Spalding War Memorial

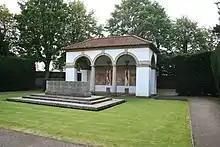
The pavilion and Stone of Remembrance

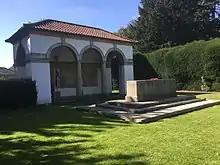
The pavilion and Stone of Remembrance

Spalding's war memorial comprises a brick-built pavilion structure with hipped roof of red pantiles and floored with red bricks in a herringbone pattern. The side of the pavilion facing the pool has three Tuscan stone arches, with another Tuscan arch opening on each sidewall. The solid rear wall bears two painted stone flagsthe Union Flag to the left and the White Ensign to the rightand three panels on which are inscribed the names of more than two hundred servicemen from Spalding who died in the First World War. The central panel bears the dedication: "IN LOVE AND HONOUR OF THOSE WHO GAVE THEIR LIVES FOR THEIR COUNTRY IN THE YEARS OF WAR MCMXIVMCMXIX / THIS MEMORIAL IS RAISED IN THEIR HOME BY THE MEN AND WOMEN OF SPALDING". The frieze inside the pavilion contains a further inscription: "ETERNAL REST GRANT TO THEM O LORD AND LET LIGHT PERPETUAL SHINE UPON THEM". A separate stone is dedicated to Francis McLaren and inscribed "THIS STONE COMMEMORATES FRANCIS WALTER STAFFORD McLAREN MEMBER OF PARLIAMENT FOR THE SPALDING DIVISION 1910–1917 WHEN HE FELL IN THE SERVICE OF HIS COUNTRY AT THE AGE OF 31".